George Fitzmaurice (writer)

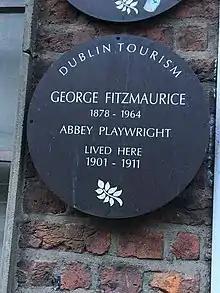
plaque to Fitzmaurice in Dublin

The effects of having fought in World War I led to him becoming "increasingly became reclusive as time passed”. With a fear of travelling and people or crowds, he spent his later years following "monotonous routines in Dublin". In 1963, Fitzmaurice died in poverty at his home at 3 Harcourt Street, and was buried in Mount Jerome cemetery.